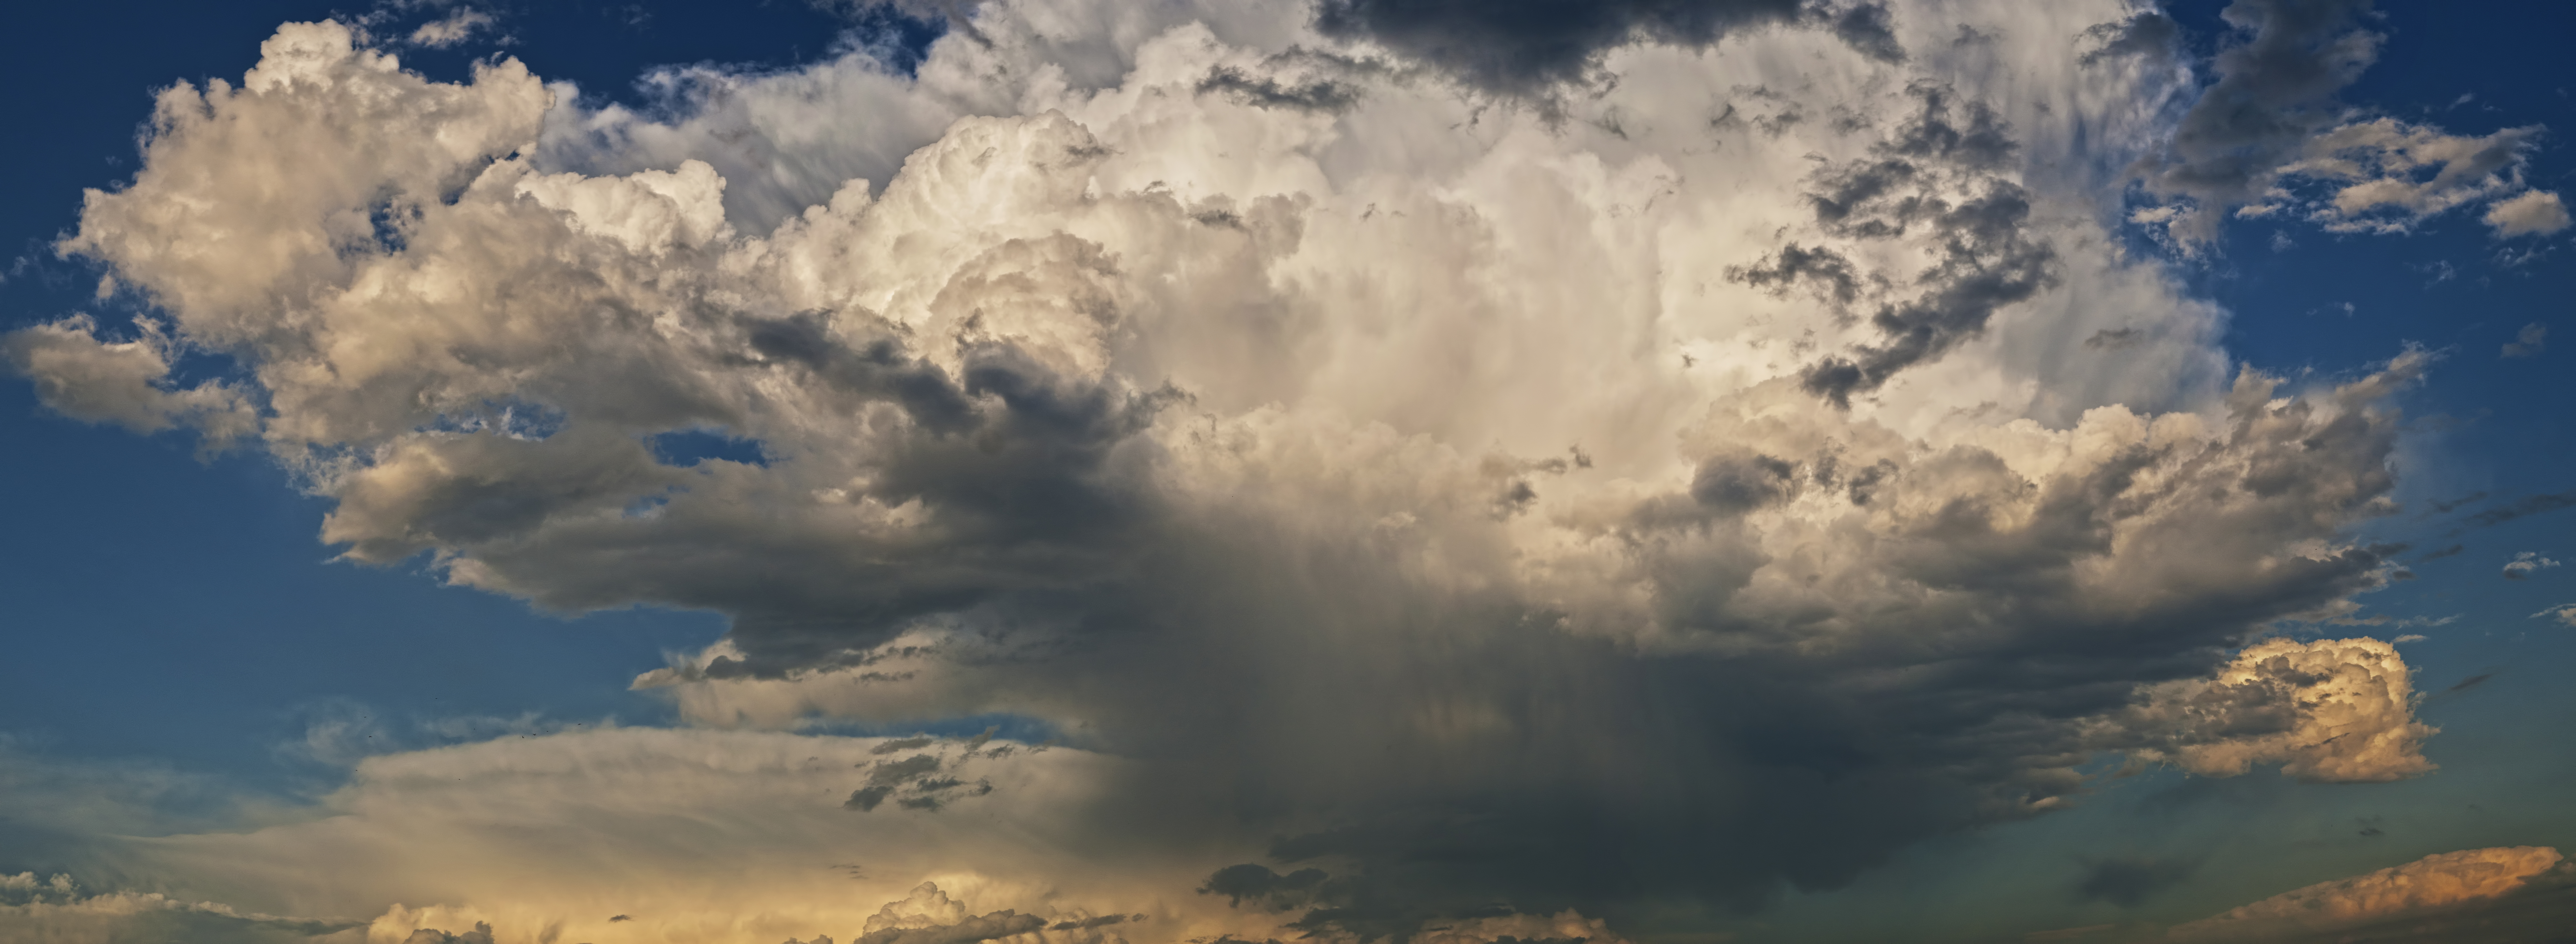
sharp, cloud, sky, sunset, white, photography, vintage, sunlight, rain, hour, atmosphere, photo, panorama, panoramic, orange, fluffy, lens, color, weather, storm, cumulus, dirty, blue, black, colorful, yellow, birds, skies, grey, hdr, clouds, cool image, puffy, just, raining, justclouds, dramatic, dusty, detail, russian, industar, hi, res, resolution, soviet, 502, murky, stitched, smeared, meteorological phenomenon